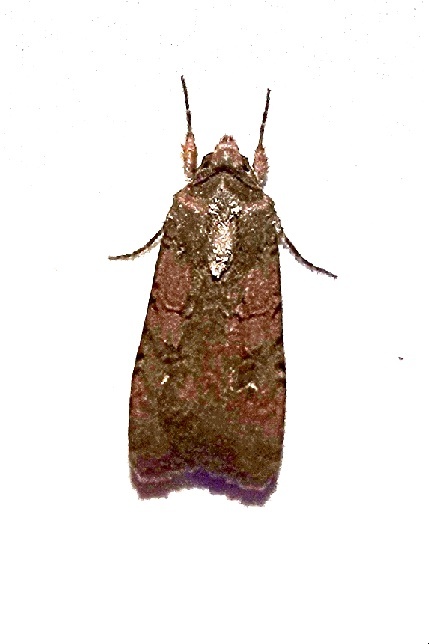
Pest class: cutworms